David Abraham (footballer)

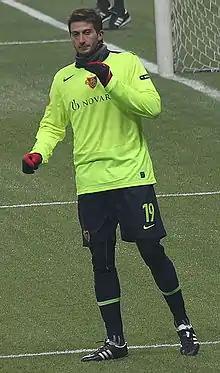
Abraham training for FC Basel in 2011

David Ángel Abraham (born 15 July 1986) is an Argentine former professional footballer who played as a central defender.